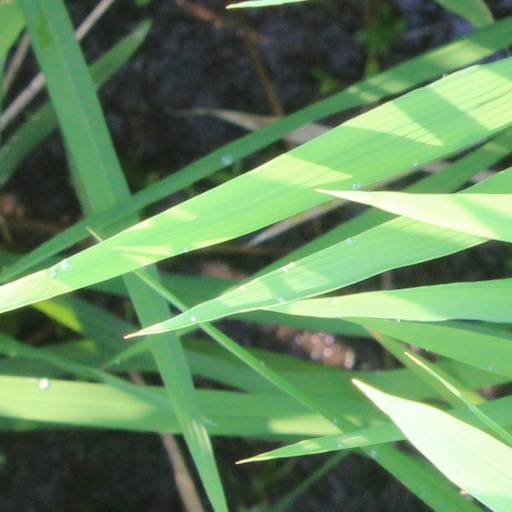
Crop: rice